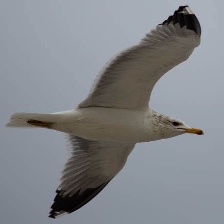
Species: CALIFORNIA GULL
Scientific name: LARUS CALIFORNICUS